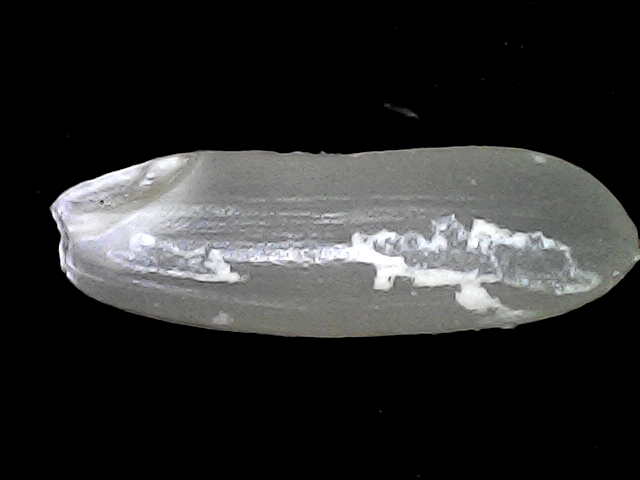
Rice variety: BRRI67